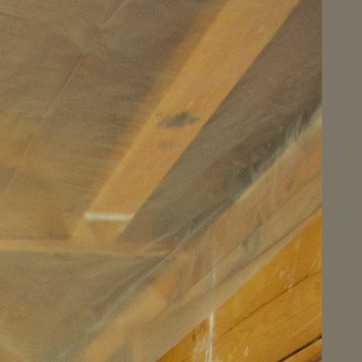
Material: plastic